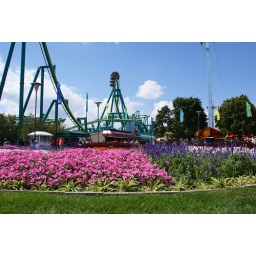
A main midway flower bed at Cedar Point, with Raptor in the background